Tops in Science Fiction

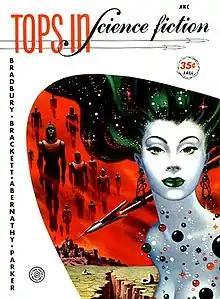
The second issue; cover artwork by Kelly Freas.

Tops in Science Fiction was an American pulp science fiction magazine launched in 1953. The publisher, Love Romances Publishing, created it as a vehicle to reprint stories from "Planet Stories". It was unsuccessful and only lasted for two issues. Although it contained no original stories, it did print some original artwork, including some of Kelly Freas's early work. A British reprint edition appeared in the mid-1950s.